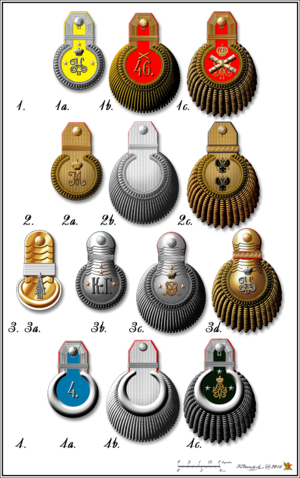
Types d'épaulettes des forces armées de l'empire russe utilisées après 1854